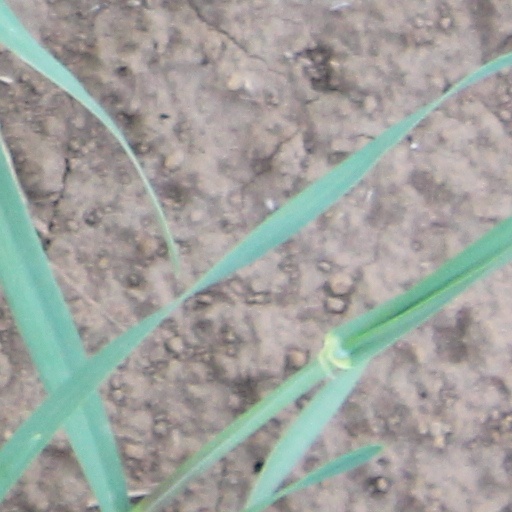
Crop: wheat